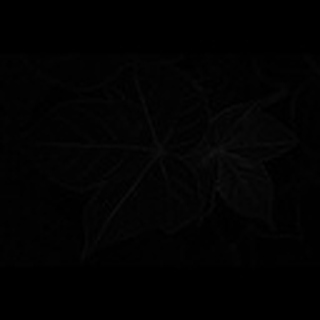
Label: healthy_cotton